Answer in natural language. Consider the 3D positions of the objects in the scene and not just the 2D positions in the image. Is the centerpoint of  silver bin with blue lid (highlighted by a blue box) at a higher height than Doorway (highlighted by a green box)? Choose between the following options: no or yes
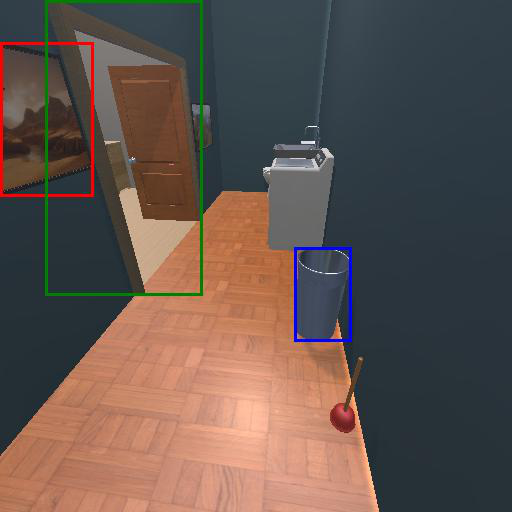
<answer>yes</answer>